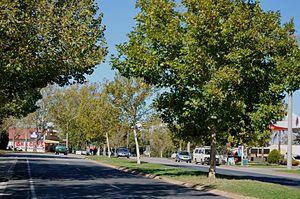
Lavington est une banlieue d'Albury, se situant dans la zone d'administration locale de la Ville d'Albury, dans la région de la Riverina en Nouvelle-Galles du Sud.